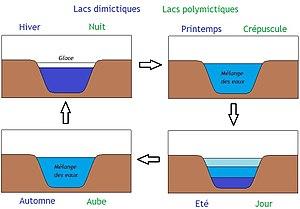
Lac dimictique/polymictique
En limnologie, un lac est, de manière générale, une grande étendue d'eau entourée de terre, où il suffit que la profondeur, la superficie, ou le volume soit suffisant pour provoquer un dépôt de sédiments ou une stratification.